Answer in natural language. Considering the relative positions, is abstract painting in a black frame (marked C) above or below black modern dresser with metallic handles (marked B)? Choose between the following options: above or below
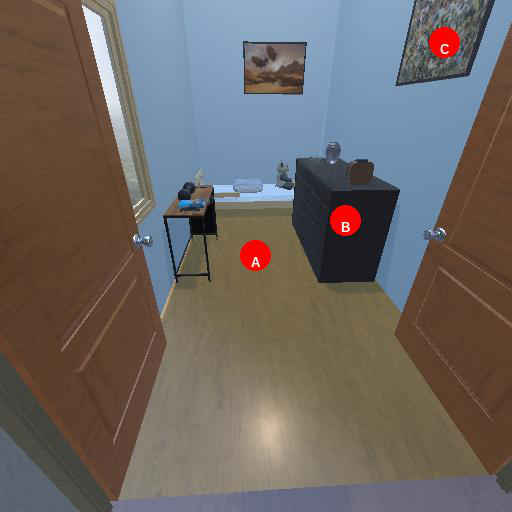
<answer>below</answer>